Ho!

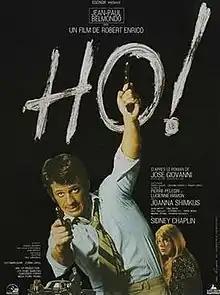

Ho! is a 1968 French-Italian crime film directed by Robert Enrico and starring Jean-Paul Belmondo. It is based on the 1964 novel "Ho!" by José Giovanni.